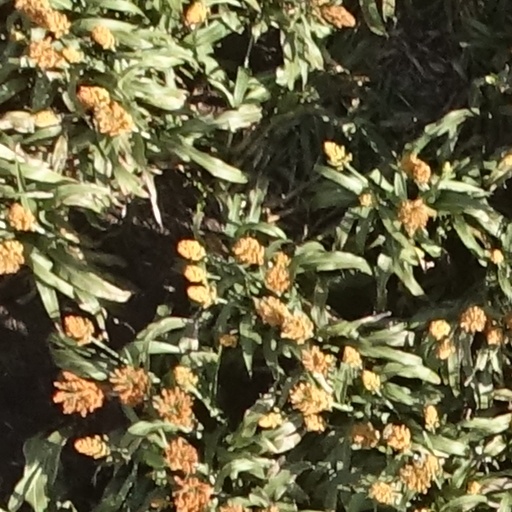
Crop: sorghum